Robert Bye

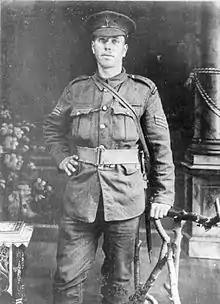

Sergeant Major Robert James Bye VC (12 December 1889 − 23 August 1962) was a British Army soldier and a Welsh recipient of the Victoria Cross (VC), the highest and most prestigious award for gallantry in the face of the enemy that can be awarded to British and Commonwealth forces. He was born in Pontypridd.